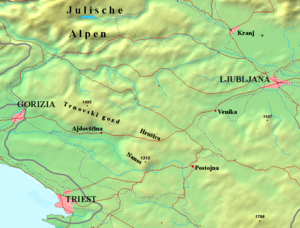
Le Hrušica est un plateau calcaire ondulé qui se trouve en Carniole-Intérieure, au nord du col de Postojna. Il culmine à 1 080 m et a une superficie d'environ 100 km².